LGBTQ literature in Venezuela

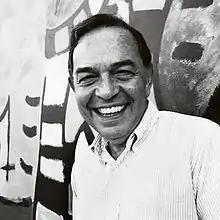
Isaac Chocrón, considered one of the greatest authors of Venezuelan LGBTQ literature.

LGBTQ literature in Venezuela comprises literary works written by Venezuelan authors that involve plots, themes, or characters that are part of or related to sexual diversity.